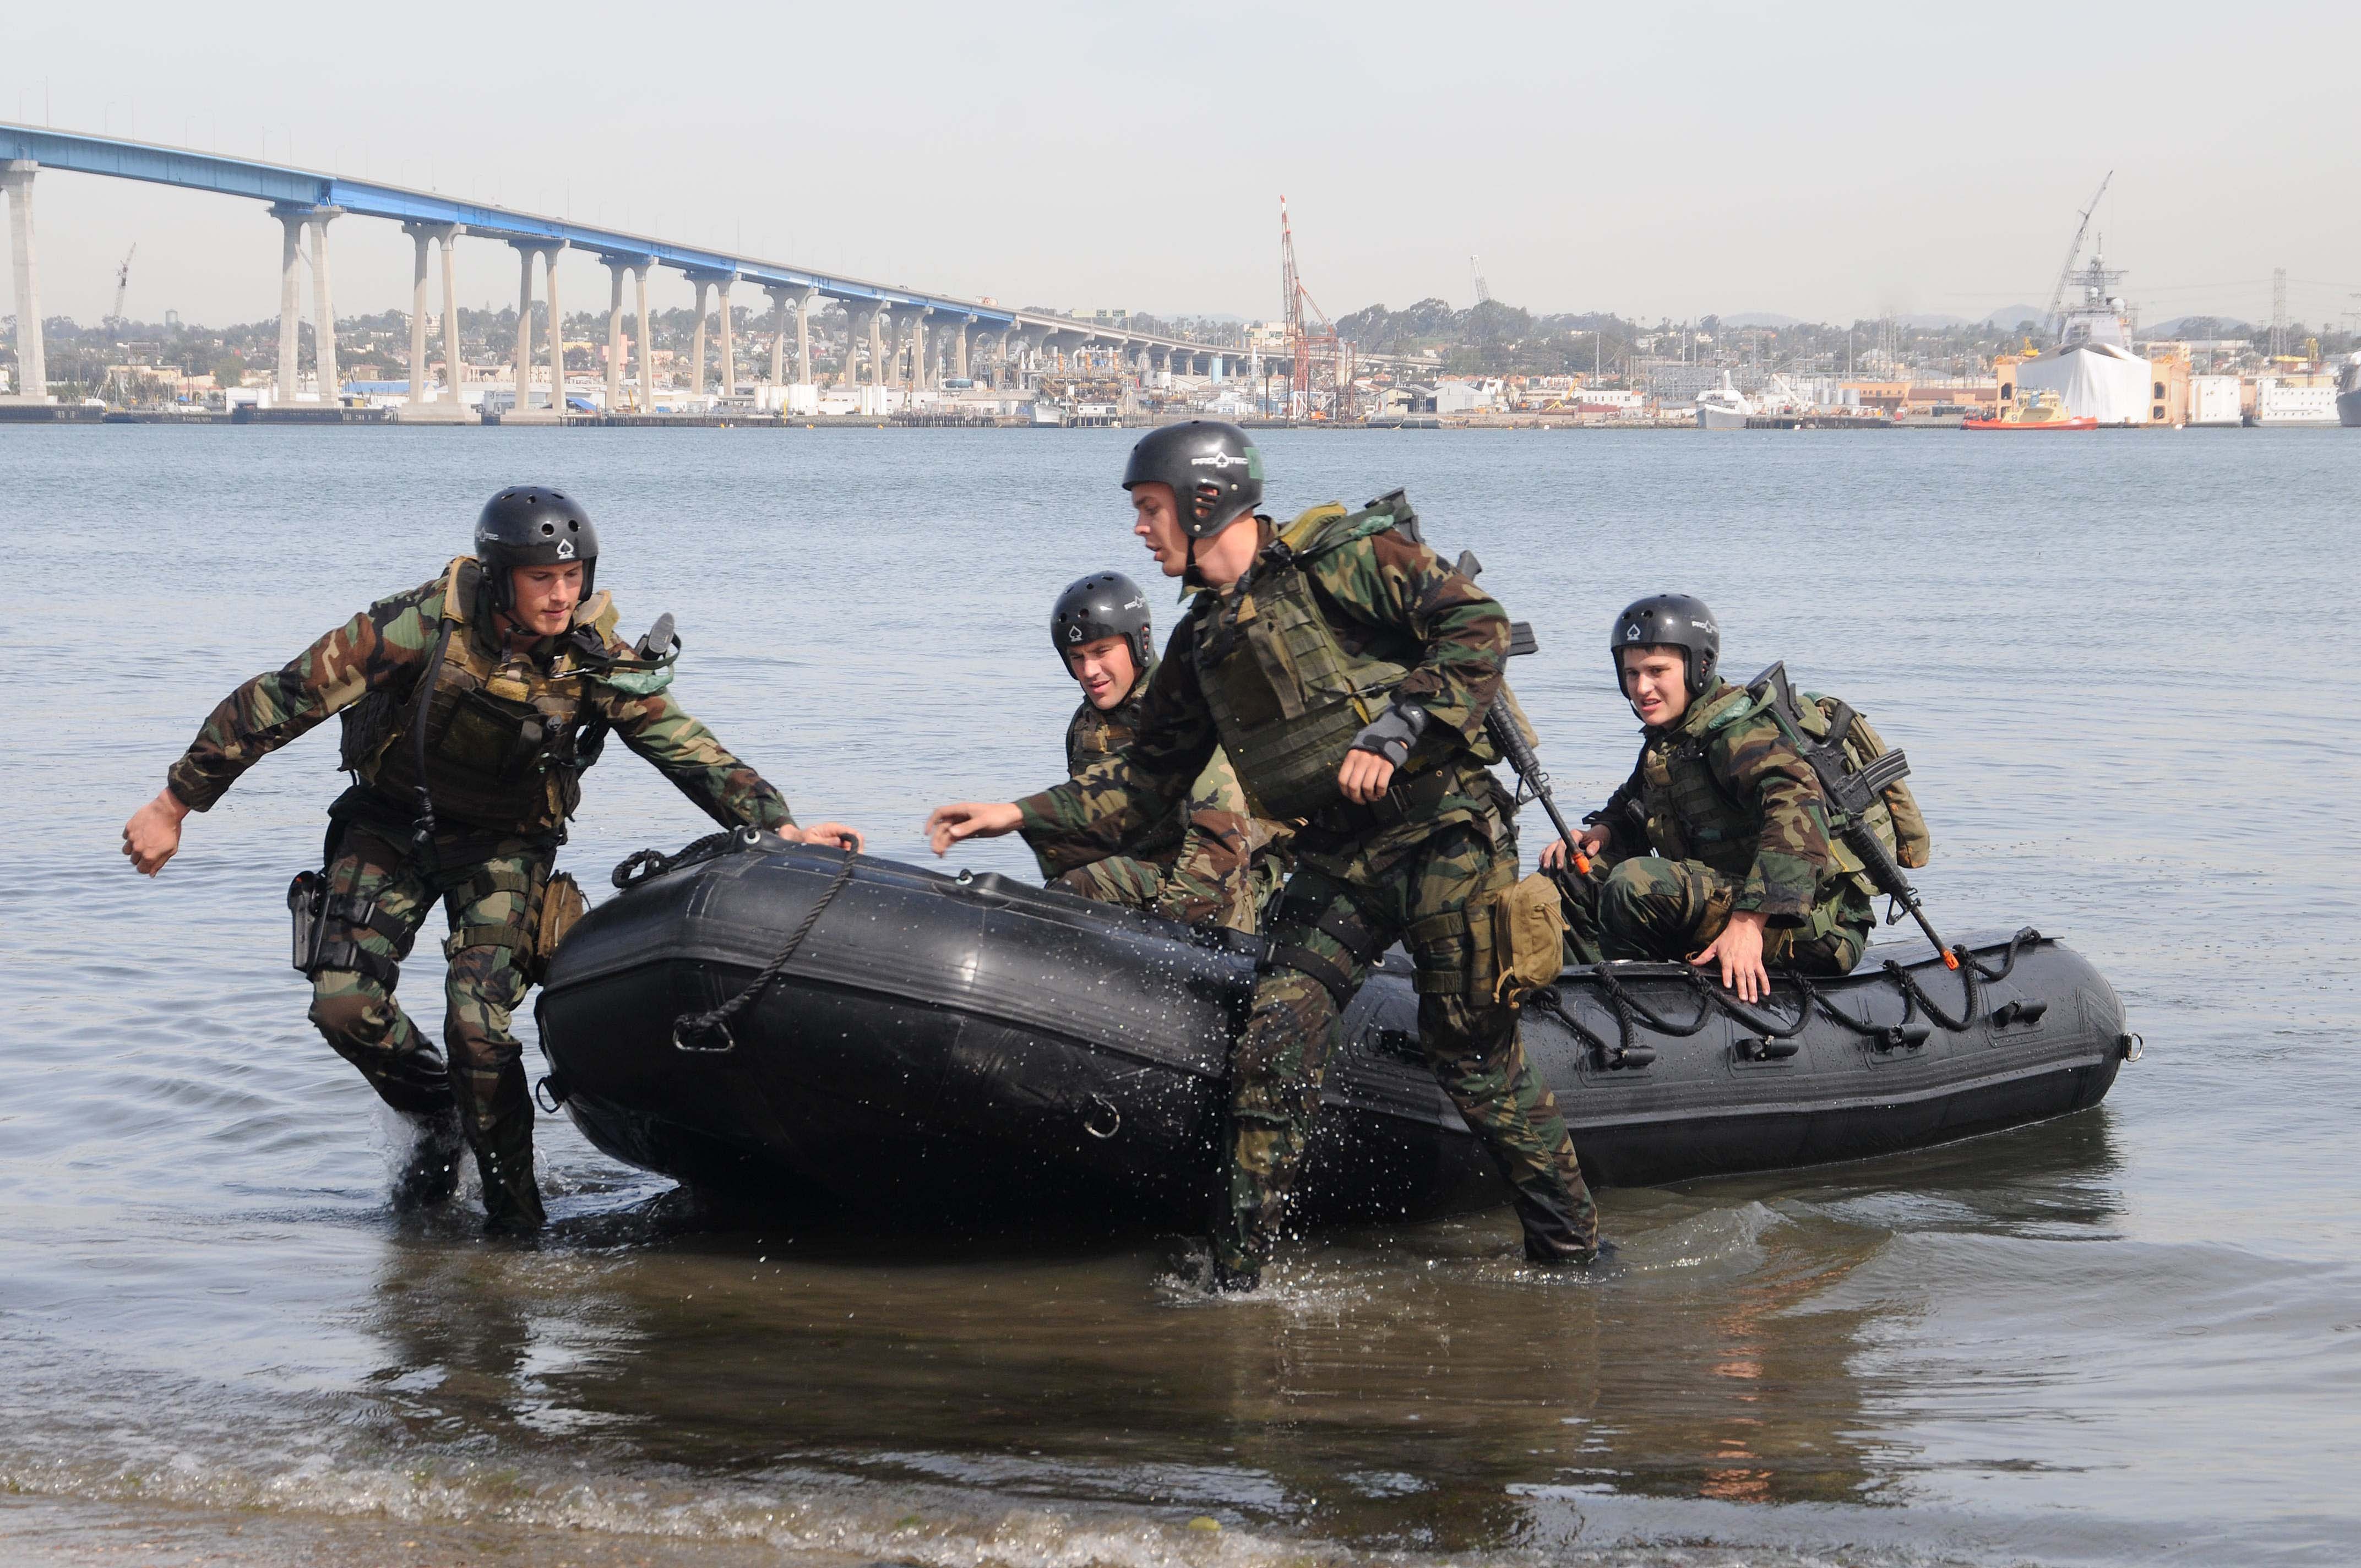
work, boat, military, paddle, vehicle, training, exercise, together, fitness, mission, competition, teamwork, navy, endurance, unit